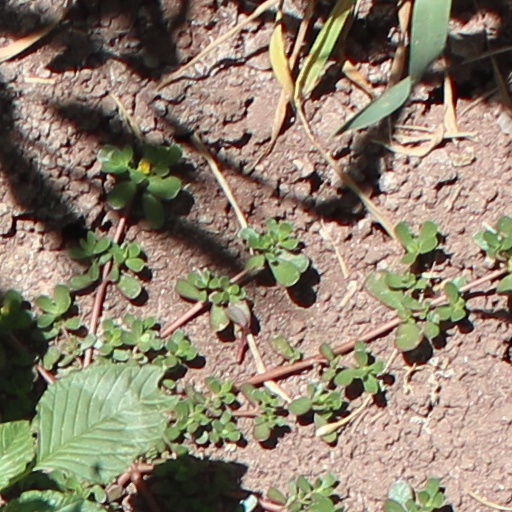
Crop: wheat